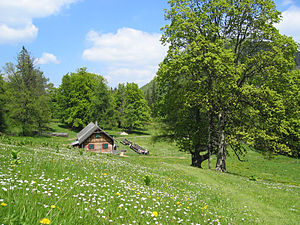
Gutensteiner Alperne / Topografi
Kleinzell Hinteralm på nordsiden af Reisalpe
Gutensteiner Alperne er en bjergkæde i Østalperne i Centraleuropa, i den nordøstlige del af de Nordlige Kalkalper, der når højder på over over 1.000 moh.